Ossetians

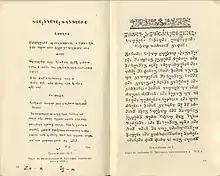
The Ossetic language written in its traditional Khutsuri

In more-recent history, the Ossetians were involved in the Ossetian–Ingush conflict (1991–1992) and Georgian–Ossetian conflicts (1918–1920, early 1990s) and in the 2008 South Ossetia war between Georgia and Russia.